Howrah Bridge

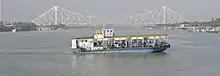
View of a ferry with Rabindra Setu

In 1862, the Government of Bengal asked George Turnbull, chief engineer of the East Indian Railway Company, to study the feasibility of bridging the Hooghly River. He had recently established the company's rail terminus in Howrah. He reported on 19 March, with large-scale drawings and estimates, that: